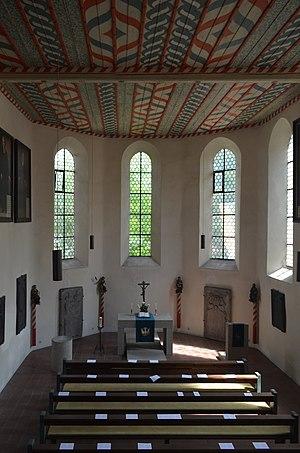
Wunsiedel (Bavière-Allemagne) - Spitalkirche.